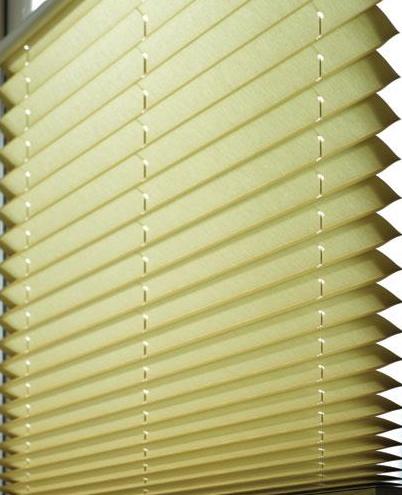
Texture: pleated